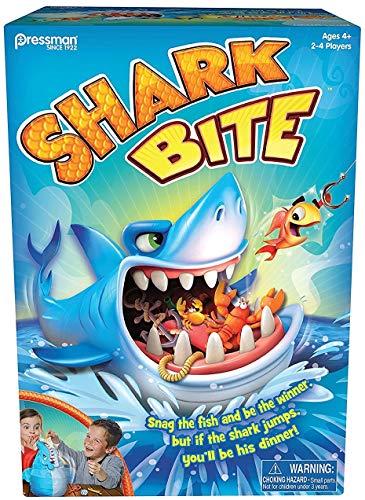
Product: Pressman Toys Shark Bite Game (2-4 Players)
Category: Toys & Games | Games & Accessories | Board Games
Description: For 2-4 players, ages 4 and up.
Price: $19.55
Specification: ProductDimensions:7.5x5x10.5inches|ItemWeight:1pounds|ShippingWeight:1.7pounds(Viewshippingratesandpolicies)|DomesticShipping:ItemcanbeshippedwithinU.S.|InternationalShipping:ThisitemcanbeshippedtoselectcountriesoutsideoftheU.S.LearnMore|ASIN:B01MV4R07B|Itemmodelnumber:0066-04|Manufacturerrecommendedage:4yearsandup